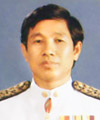
นิคม แสนเจริญ

| name = นิคม แสนเจริญ
| image = นิคม แสนเจริญ.jpg
| honorific-suffix = มหาวชิรมงกุฎ|ม.ว.ม., ประถมาภรณ์ช้างเผือก|ป.ช.
| order = รัฐมนตรีช่วยว่าการกระทรวงคมนาคมของไทย|รัฐมนตรีช่วยว่าการกระทรวงคมนาคม
| term_start = 4 สิงหาคม พ.ศ. 2531
| term_end = 9 ธันวาคม พ.ศ. 2533
| primeminister = พลเอกชาติชาย ชุณหะวัณ
| birth_place = อำเภอพานทอง จังหวัดชลบุรี
| death_place = อำเภอโชคชัย จังหวัดนครราชสีมา
| party = พรรคกิจสังคม (2526 - 2534)พรรคสามัคคีธรรม (2535)
| spouse = รัศมี แสนเจริญ
นายนิคม แสนเจริญ (7 ตุลาคม พ.ศ. 2485 - 19 กุมภาพันธ์ พ.ศ. 2535) อดีตรัฐมนตรีช่วยว่าการกระทรวงคมนาคม และ อดีตสมาชิกสภาผู้แทนราษฎรจังหวัดชลบุรี 3 สมัย
== ประวัติ ==
นายนิคม แสนเจริญ เกิดเมื่อวันที่ 7 ตุลาคม พ.ศ. 2485 เป็นบุตรของนายฝอย กับ นางทองเพียร แสนเจริญ และเป็นน้องชายของนางสติล คุณปลื้ม ภรรยานายสมชาย คุณปลื้ม เจาะชีวิต'เจ้าพ่อภาคตะวันออก'สูงสุดสู่สามัญ สำเร็จการศึกษาระดับมัธยมศึกษาตอนปลาย จาก โรงเรียนชลราษฎรอำรุงภาพและประวัติสมาชิกรัฐสภา พ.ศ. 2531. สำนักงานเลขารัฐสภา. 2531 และกำลังศึกษาในระดับปริญญาตรี ที่ วิทยาลัยครูฉะเชิงเทรา สมรสกับ นางรัศมี แสนเจริญ (สกุลเดิม คุณจักร) มีบุตร-ธิดา 4 คน หนังสืออนุสรณ์เนื่องในงานพระราชทานเพลิงศพ นายนิคม แสนเจริญ ณ เมรุวัดแจ้งเจริญดอน จ.ชลบุรี 23 พฤษภาคม 2535
นิคม แสนเจริญ เสียชีวิตด้วยอุบัติเหตุทางรถยนต์ ขณะเดินทางไปช่วยปราศรัยหาเสียงที่จังหวัดในภาคอีสาน พร้อมกับผู้ติดตามอีก 3 คน ในช่วงการเลือกตั้งสมาชิกสภาผู้แทนราษฎรไทยเป็นการทั่วไป มีนาคม พ.ศ. 2535 ตรงบริเวณแยกแสนเจริญ อำเภอโชคชัย จังหวัดนครราชสีมา เมื่อวันที่ 19 กุมภาพันธ์ พ.ศ. 2535 สิริอายุรวม 49 ปี
== การทำงาน ==
หลังจากจบการศึกษาในระดับมัธยมศึกษาตอนปลาย นิคม ได้ช่วยกิจการทางบ้านด้วยการดำรงอาชีพชาวประมง จนได้รับเลือกให้เป็นนายกสมาคมประมงจังหวัดชลบุรีนักการเมืองถิ่นจังหวัดชลบุรี. รองศาสตราจารย์พรชัย เทพปัญญา สำนักวิจัยและพัฒนา สถาบันพระปกเกล้า. 2552 รวมถึงการเป็นรองประธานกรรมการสมาคมประมงแห่งประเทศไทย
== งานการเมือง ==
นิคม เคยเป็นสมาชิกสภาจังหวัด ใน พ.ศ. 2524 ต่อมาลงรับสมัครเลือกตั้งสมาชิกสภาผู้แทนราษฎรจังหวัดชลบุรี ในการเลือกตั้ง พ.ศ. 2526 และได้รับเลือกติดต่อกัน จนถึง พ.ศ. 2531 รวม 3 สมัย ศูนย์ข้อมูลนักการเมือง
นิคม ได้รับโปรดเกล้าฯ แต่งตั้งให้เป็นรัฐมนตรีช่วยว่าการกระทรวงคมนาคม เมื่อ พ.ศ. 2531 ในรัฐบาลพลเอกชาติชาย ชุณหะวัณ พระบรมราชโองการ ประกาศ ตั้งรัฐมนตรี (จำนวน ๔๕ ราย)
=== สมาชิกสภาผู้แทนราษฎร ===
นิคม แสนเจริญ ได้รับการเลือกตั้งเป็นสมาชิกสภาผู้แทนราษฎรทั้งหมด 3 สมัย คือ
# การเลือกตั้งสมาชิกสภาผู้แทนราษฎรไทยเป็นการทั่วไป พ.ศ. 2526 จังหวัดชลบุรี สังกัดพรรคกิจสังคม
# การเลือกตั้งสมาชิกสภาผู้แทนราษฎรไทยเป็นการทั่วไป พ.ศ. 2529 จังหวัดชลบุรี สังกัดพรรคกิจสังคม
# การเลือกตั้งสมาชิกสภาผู้แทนราษฎรไทยเป็นการทั่วไป พ.ศ. 2531 จังหวัดชลบุรี สังกัดพรรคกิจสังคม
== เครื่องราชอิสริยาภรณ์ ==
ราชกิจจานุเบกษา, ประกาศสำนักนายกรัฐมนตรี เรื่อง พระราชทานเครื่องราชอิสริยาภรณ์ , เล่ม ๑๐๗ ตอนที่ ๒๔๐ ง ฉบับพิเศษ หน้า ๒, ๔ ธันวาคม ๒๕๓๓
ราชกิจจานุเบกษา, ประกาศสำนักนายกรัฐมนตรี เรื่อง พระราชทานเครื่องราชอิสริยาภรณ์ , เล่ม ๑๐๖ ตอนที่ ๒๑๔ ง ฉบับพิเศษ หน้า ๑๒, ๔ ธันวาคม ๒๕๓๒
== อ้างอิง ==
หมวดหมู่:บุคคลจากอำเภอพานทอง
หมวดหมู่:นักธุรกิจชาวไทย
หมวดหมู่:นักการเมืองไทย
หมวดหมู่:สมาชิกสภาผู้แทนราษฎรจังหวัดชลบุรี
หมวดหมู่:พรรคกิจสังคม
หมวดหมู่:พรรคสามัคคีธรรม
หมวดหมู่:บุคคลจากโรงเรียนชลราษฎรอำรุง
หมวดหมู่:บุคคลจากมหาวิทยาลัยราชภัฏราชนครินทร์
หมวดหมู่:ผู้ได้รับเครื่องราชอิสริยาภรณ์ ม.ว.ม.
หมวดหมู่:ผู้ได้รับเครื่องราชอิสริยาภรณ์ ป.ช.
หมวดหมู่:เสียชีวิตจากอุบัติเหตุทางถนนในประเทศไทย